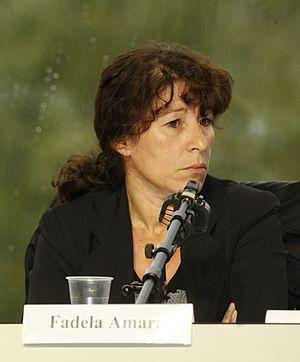
Fadela Amara le 4 septembre 2009.
Fadela Amara, née Fatiha Amara le 25 avril 1964 à Clermont-Ferrand, est une militante féministe, haute fonctionnaire et femme politique française. Ancienne présidente de l'association « Ni putes ni soumises », elle a également été présidente de la Maison des potes et conseillère municipale PS de Clermont-Ferrand. Elle devient secrétaire d'État chargée de la Politique de la Ville du deuxième gouvernement François Fillon sous la présidence de Nicolas Sarkozy. Elle est désormais inspectrice générale des affaires sociales.